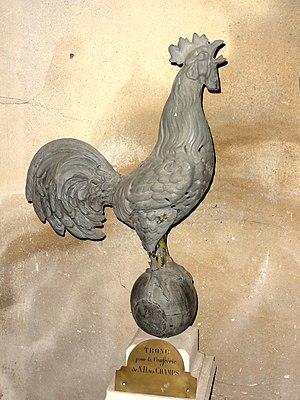
Coq de l'ancienne girouette.
L'église Notre-Dame des Champs, officiellement dédiée à Notre-Dame-de-l'Assomption, est une église catholique paroissiale située à Maffliers, dans le Val-d'Oise, en France. Elle remplace probablement une ancienne chapelle dédiée à Saint-Blaise. L'église paroissiale primitive était la chapelle Notre-Dame-des-Champs, qui se situait rue de Beaumont, et qui a été démolie en 1793. Seule une statue en bois de la Vierge à l'Enfant du début du XIVᵉ siècle en subsiste. Restaurée en 1875, elle est installée dans l'église, et connue désormais comme Notre-Dame-des-Champs, ce qui explique le vocable d'usage de l'église. Celle-ci se compose d'un clocher de 1574 ; d'une haute nef unique bâtie dans un délai de neuf mois en 1859 ; et d'un chœur Renaissance avec deux chapelles latérales et abside pentagonale des années 1554-1556. Ses parties orientales sont remarquables, et d'une facture élégante, et se caractérisent par les hautes colonnes engagées supportant la voûte de l'abside, et ses chapiteaux d'ordre dorique et corinthien, surmontés de sections d'entablement. L'extérieur est également soigné.